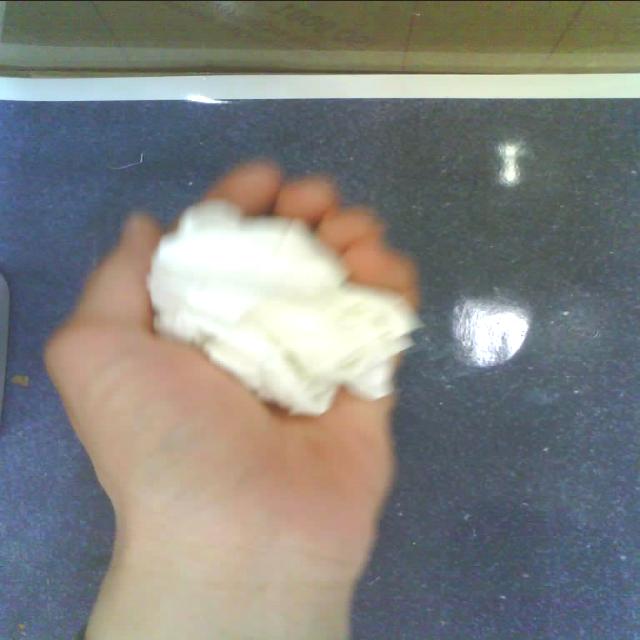
Label: tissues